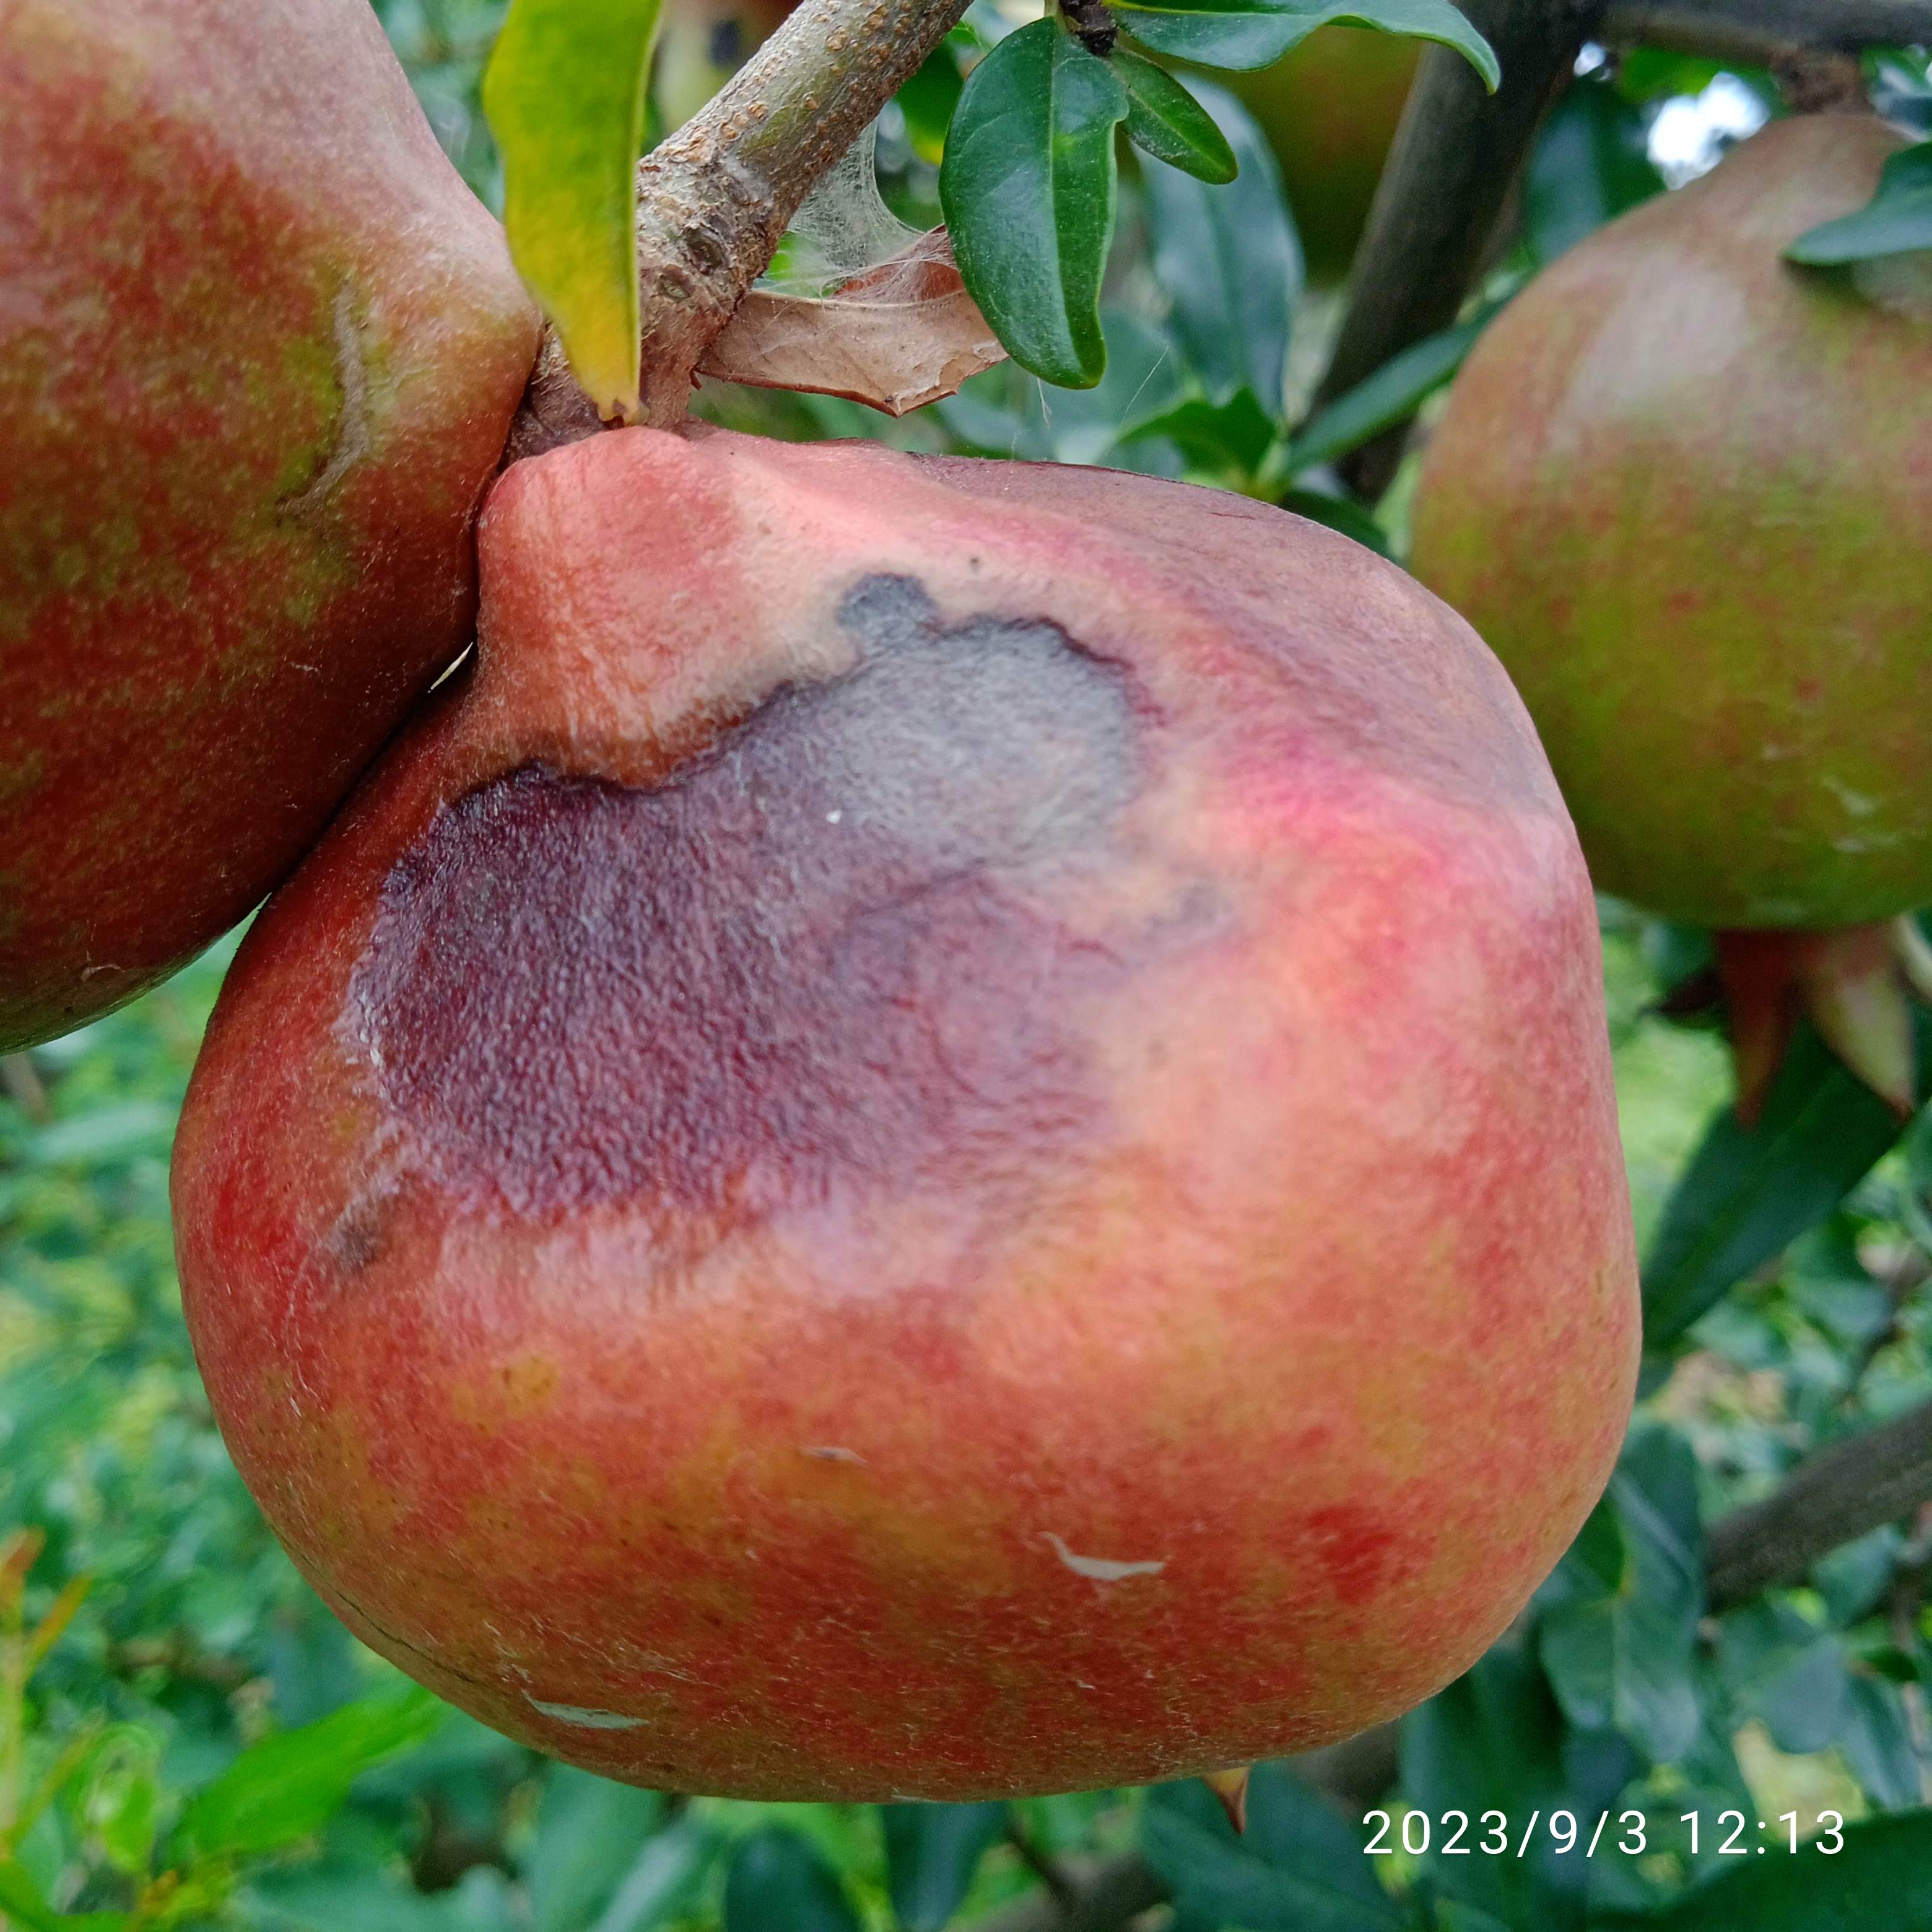
Label: Anthracnose